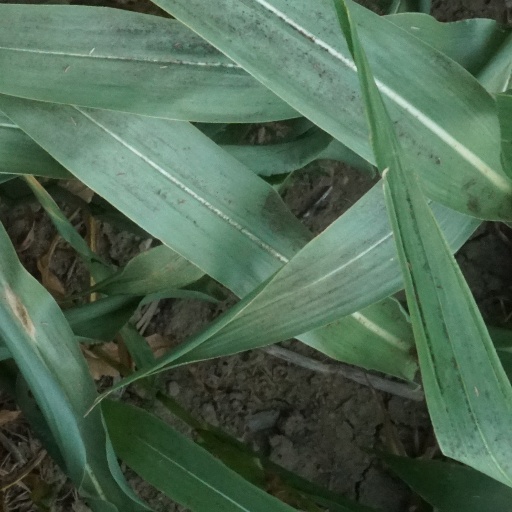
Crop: maize; corn